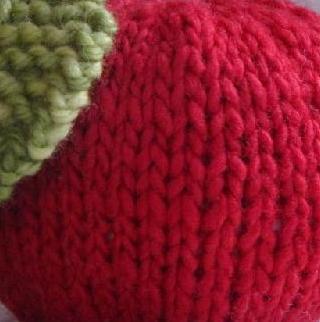
Texture: knitted